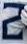
Number: 2